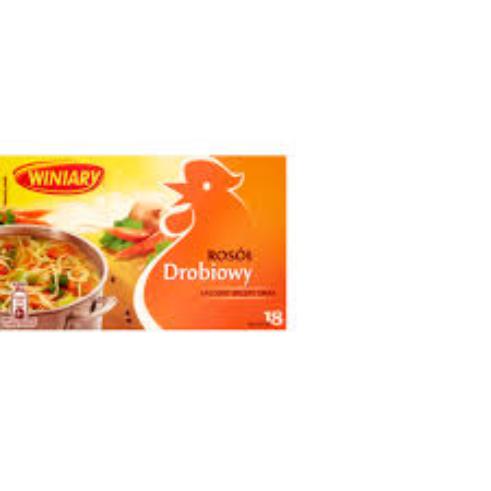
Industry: Food